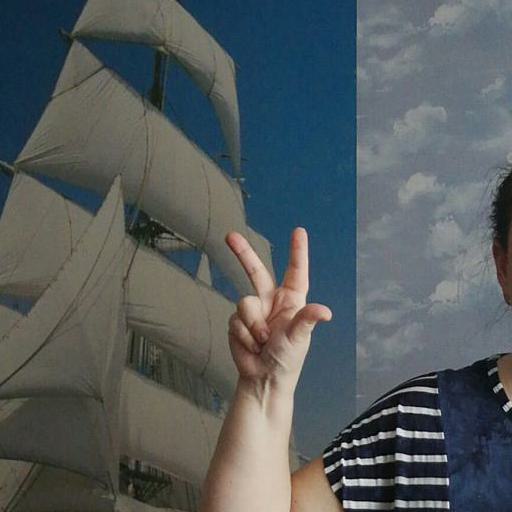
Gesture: three2